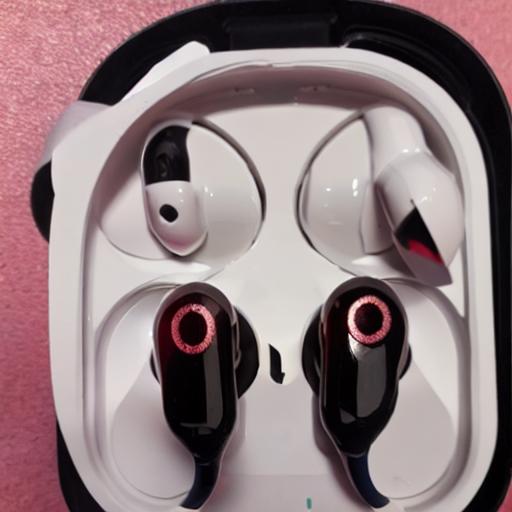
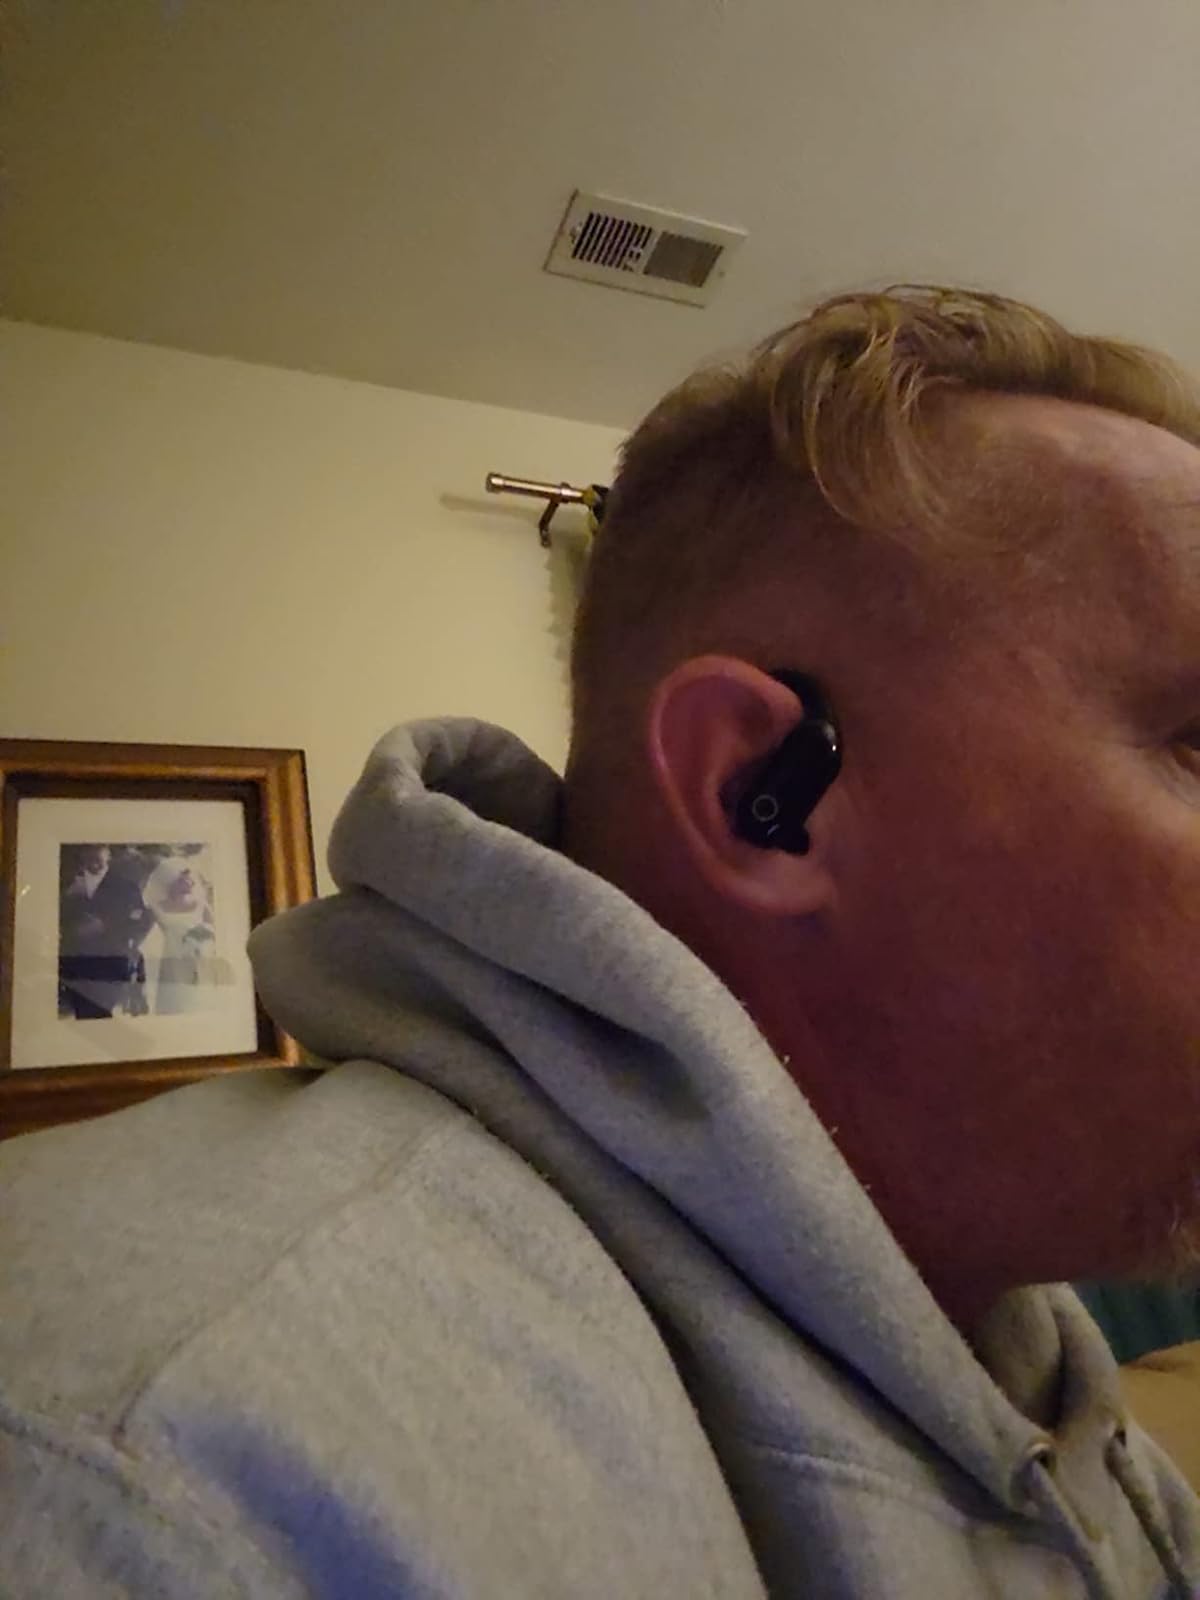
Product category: earbuds
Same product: no